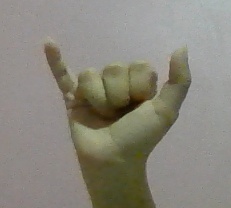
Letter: ya